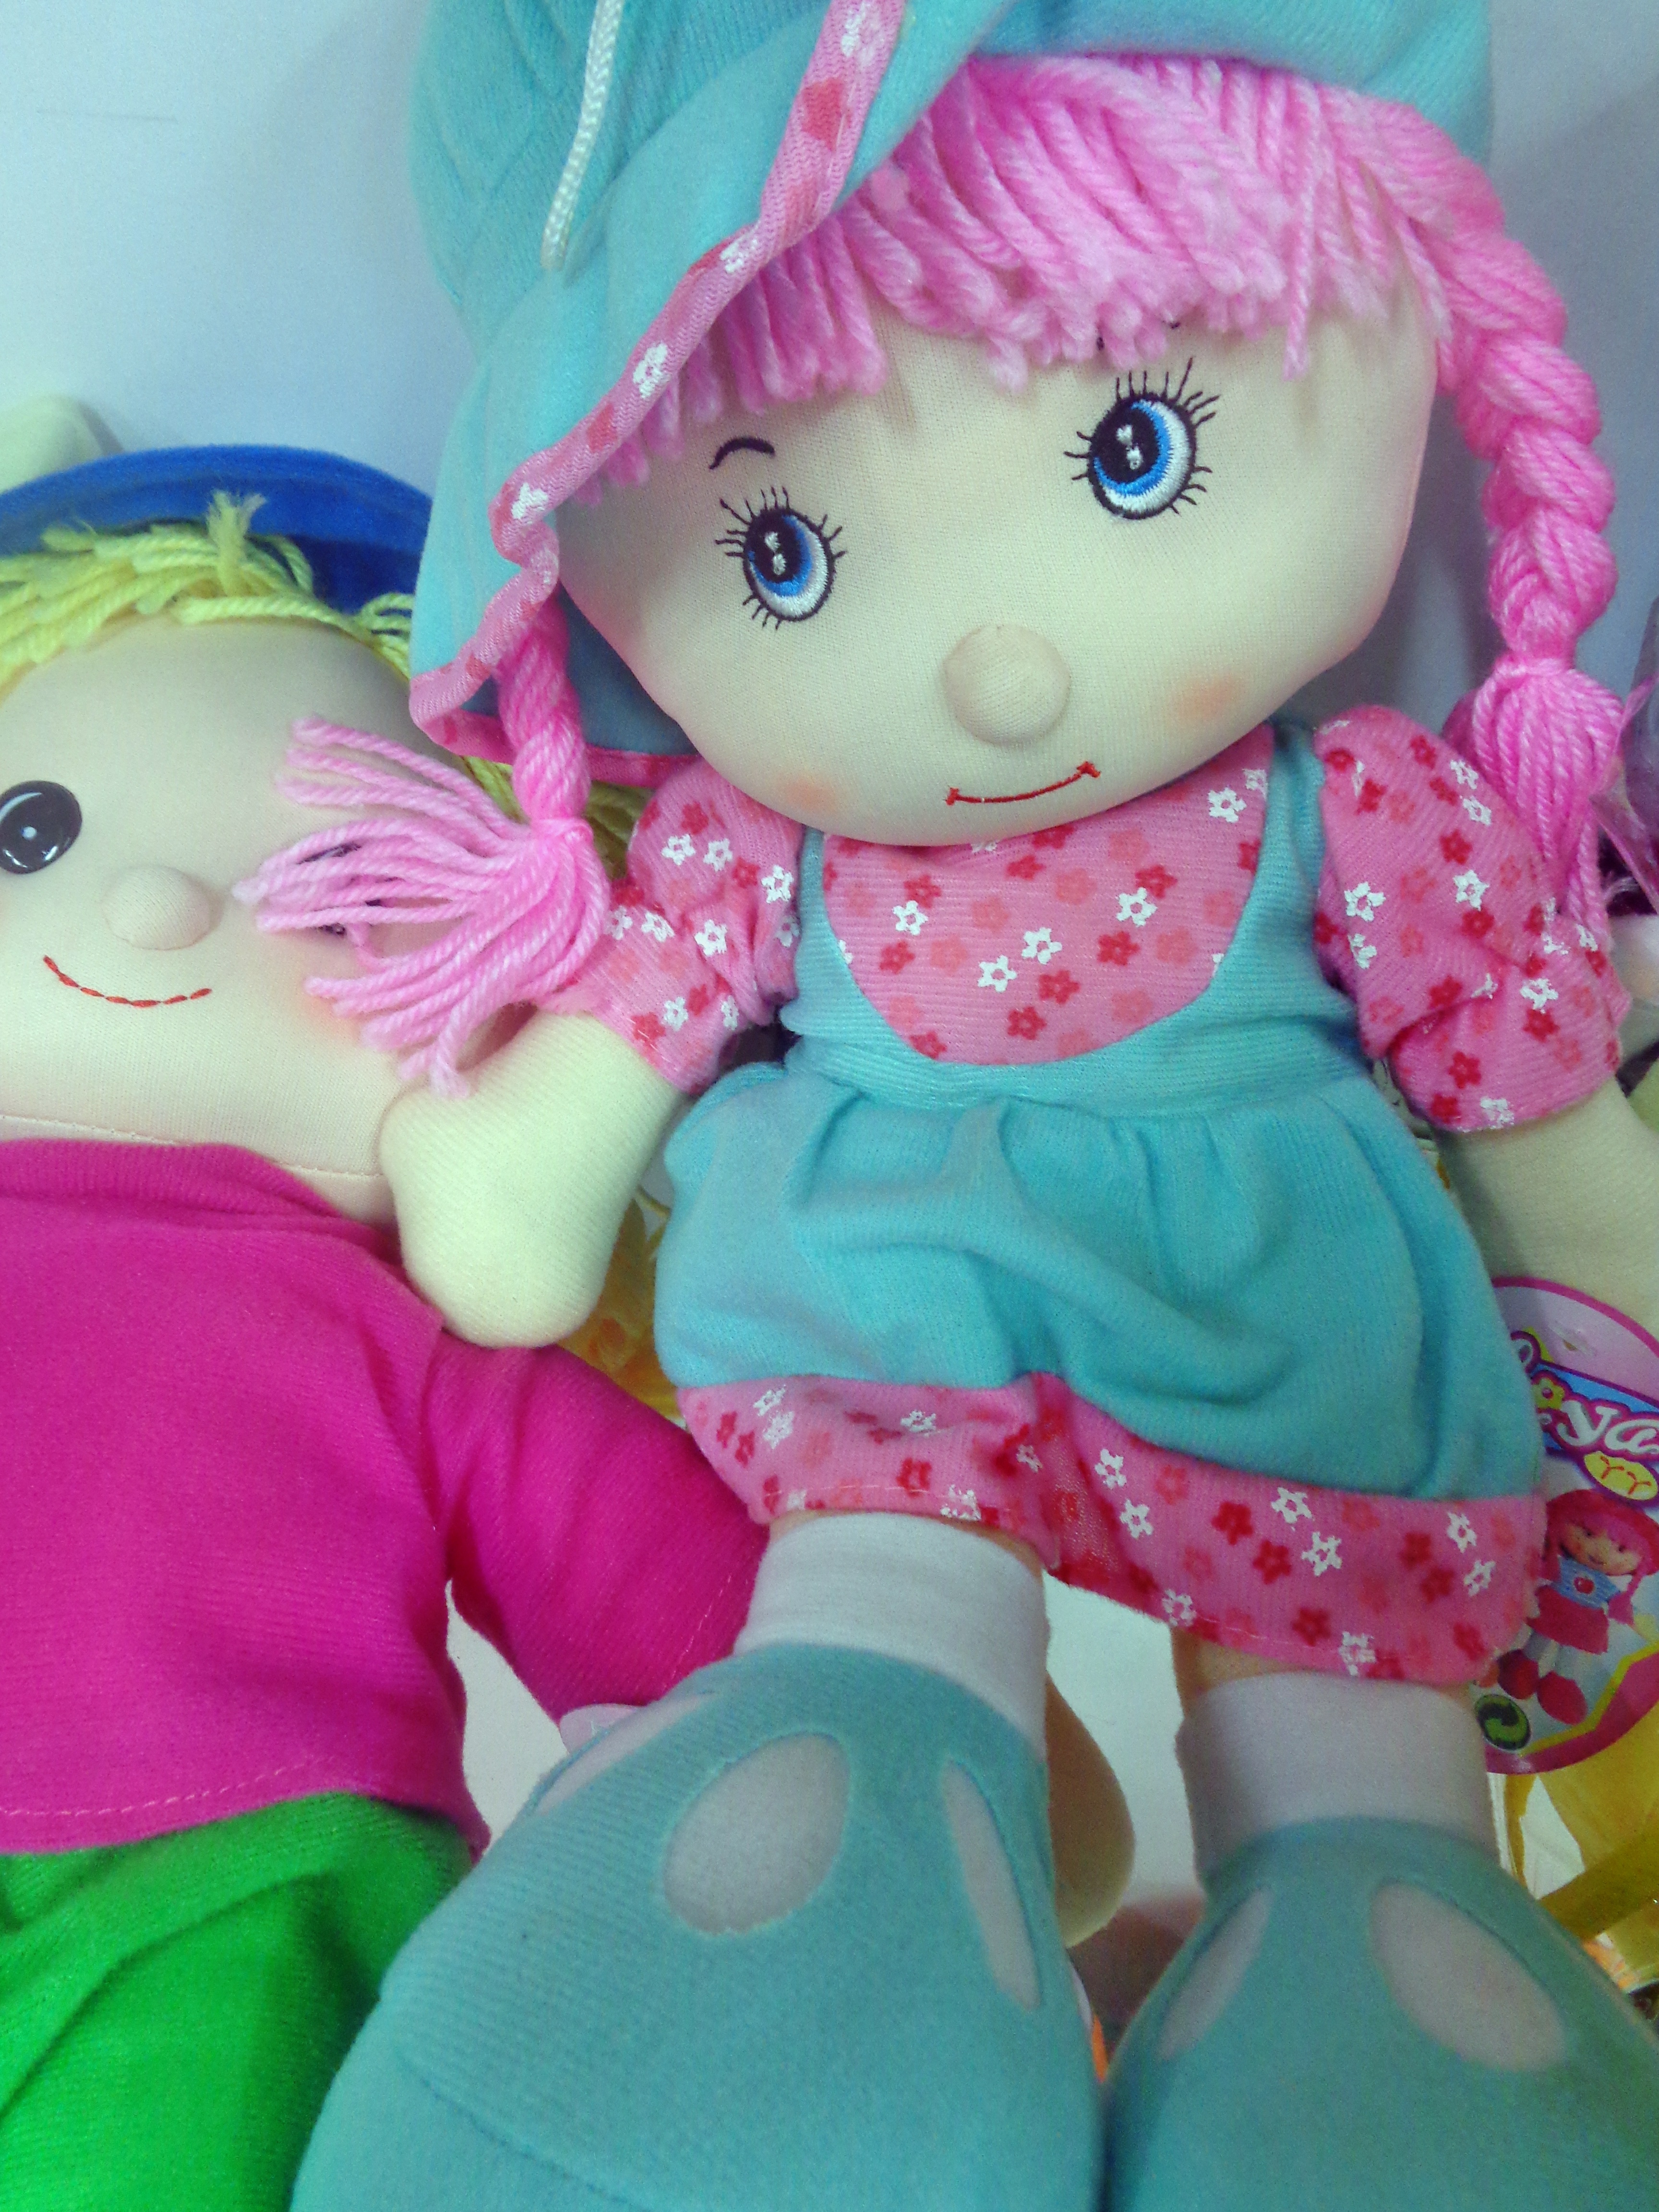
girl, play, kid, cute, female, portrait, young, small, child, care, set, pink, toy, baby, childhood, playful, doll, fun, dress, design, happy, happiness, little, dolls, joy, beautiful, adorable, stuffed toy